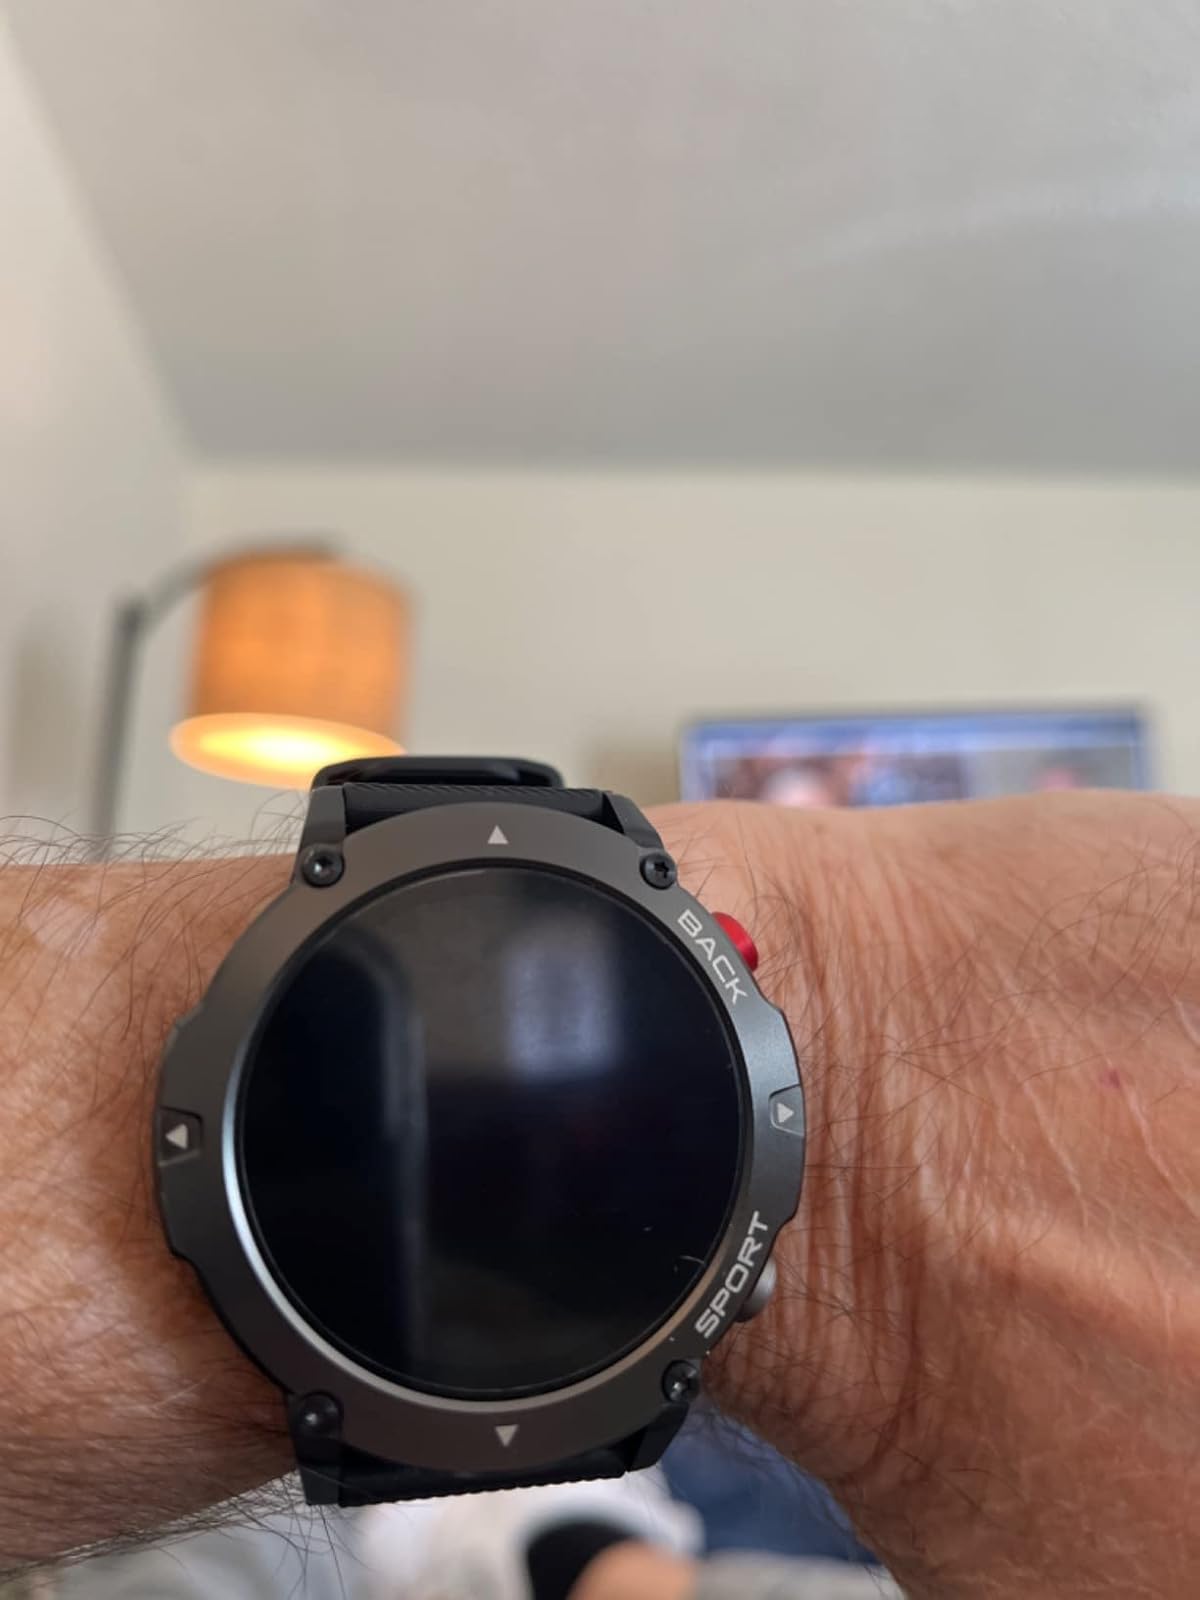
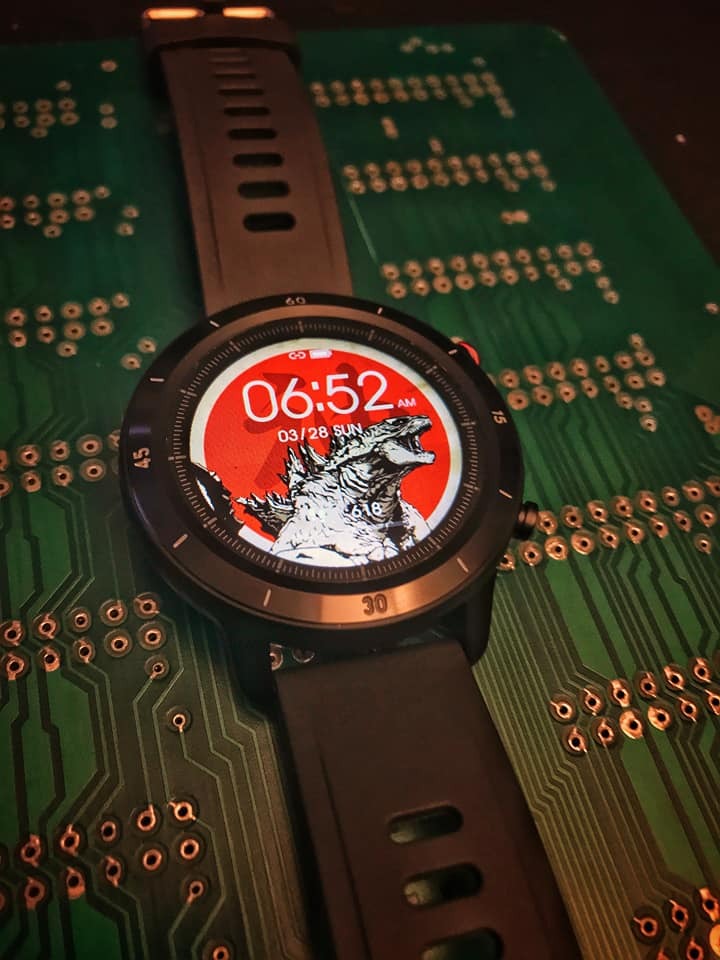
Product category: smartwatch
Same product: no